Immodest Acts: The Life of a Lesbian Nun in Renaissance Italy

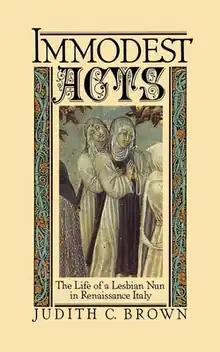
First edition cover

Immodest Acts: The Life of a Lesbian Nun in Renaissance Italy is a non-fiction book by American historian Judith C. Brown, published by Oxford University Press on November 14, 1985, in hardback and on December 11, 1986, in paperback.